Ferro Carril Oeste

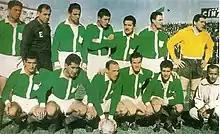
The 1958 team that won the Primera B championship

Ferro soon returned to the first division in 1949, when winning the Primera B title. Being presided by Atilio Renzi (a politician affiliated to Justicialist Party and private secretary of Eva Perón), the club added volleyball to its list of sports. The football team stayed in Primera until 1957, when its poor permformance during that championship caused Ferro C.O. was relegated for the second time in its history. Ferro only lasted one year in Primera B, returning in 1958 when the squad crowned champion. Ferro totalised 50 points in 34 matches played, followed by Nueva Chicago with 46.